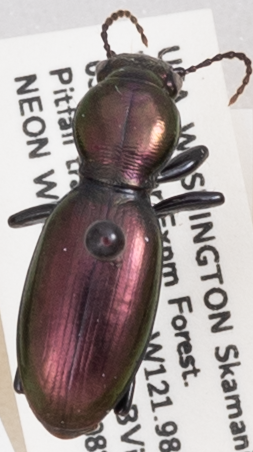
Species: Zacotus matthewsii
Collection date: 2019-08-27
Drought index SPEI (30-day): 0.3
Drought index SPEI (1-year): -1.45
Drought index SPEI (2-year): -1.69